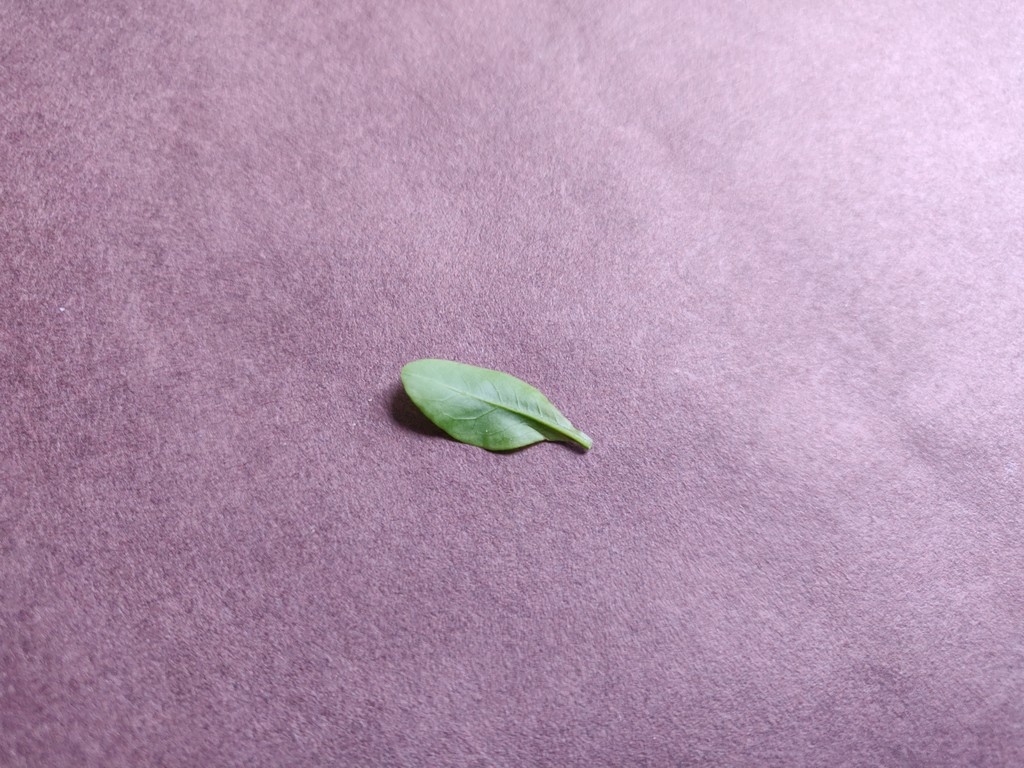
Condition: Healthy
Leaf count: single
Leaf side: back